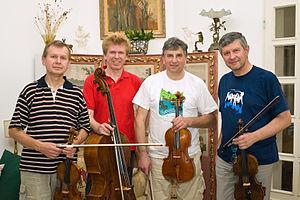
Quatuor Pražák
Le quatuor Pražák ou de son vrai nom en tchèque Pražákovo kvarteto est un quatuor à cordes tchèque, parmi les plus célèbres au monde. Il a été fondé en 1974 par Václav Remeš, Vlastimil Holek, Josef Klusoň et Josef Pražák, tandis que tous quatre étudiaient au Conservatoire de Prague de 1974 à 1978.